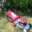
Label: lawn_mower